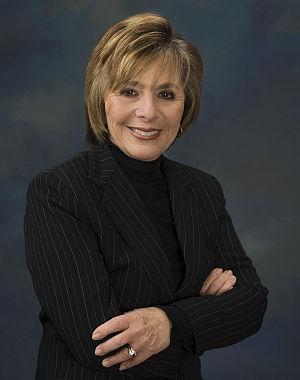
Barbara Levy Boxer, née le 11 novembre 1940 à New York, est une femme politique américaine membre du Parti démocrate, siégeant pour la Californie au Sénat des États-Unis de 1993 à 2017. Progressiste et classée à l'aile gauche de son parti, elle se revendique féministe et libérale. Boxer défend également la protection de l'environnement, le contrôle des armes à feu et les droits des minorités.